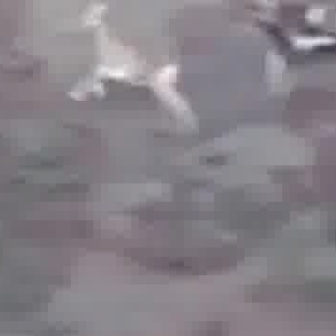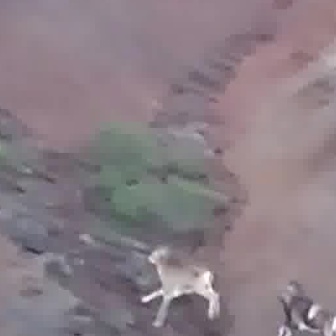
  Please identify the target specified by the bounding box [67,3,194,130] in the first image and locate it in the second image. Return the coordinates in [x_min,y_min,x_max,y_max] format.
Answer: [140,246,218,325]